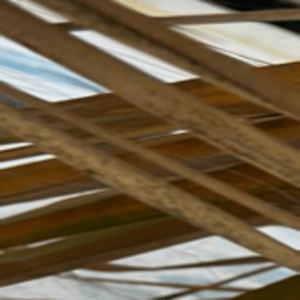
Label: Manganese Deficiency